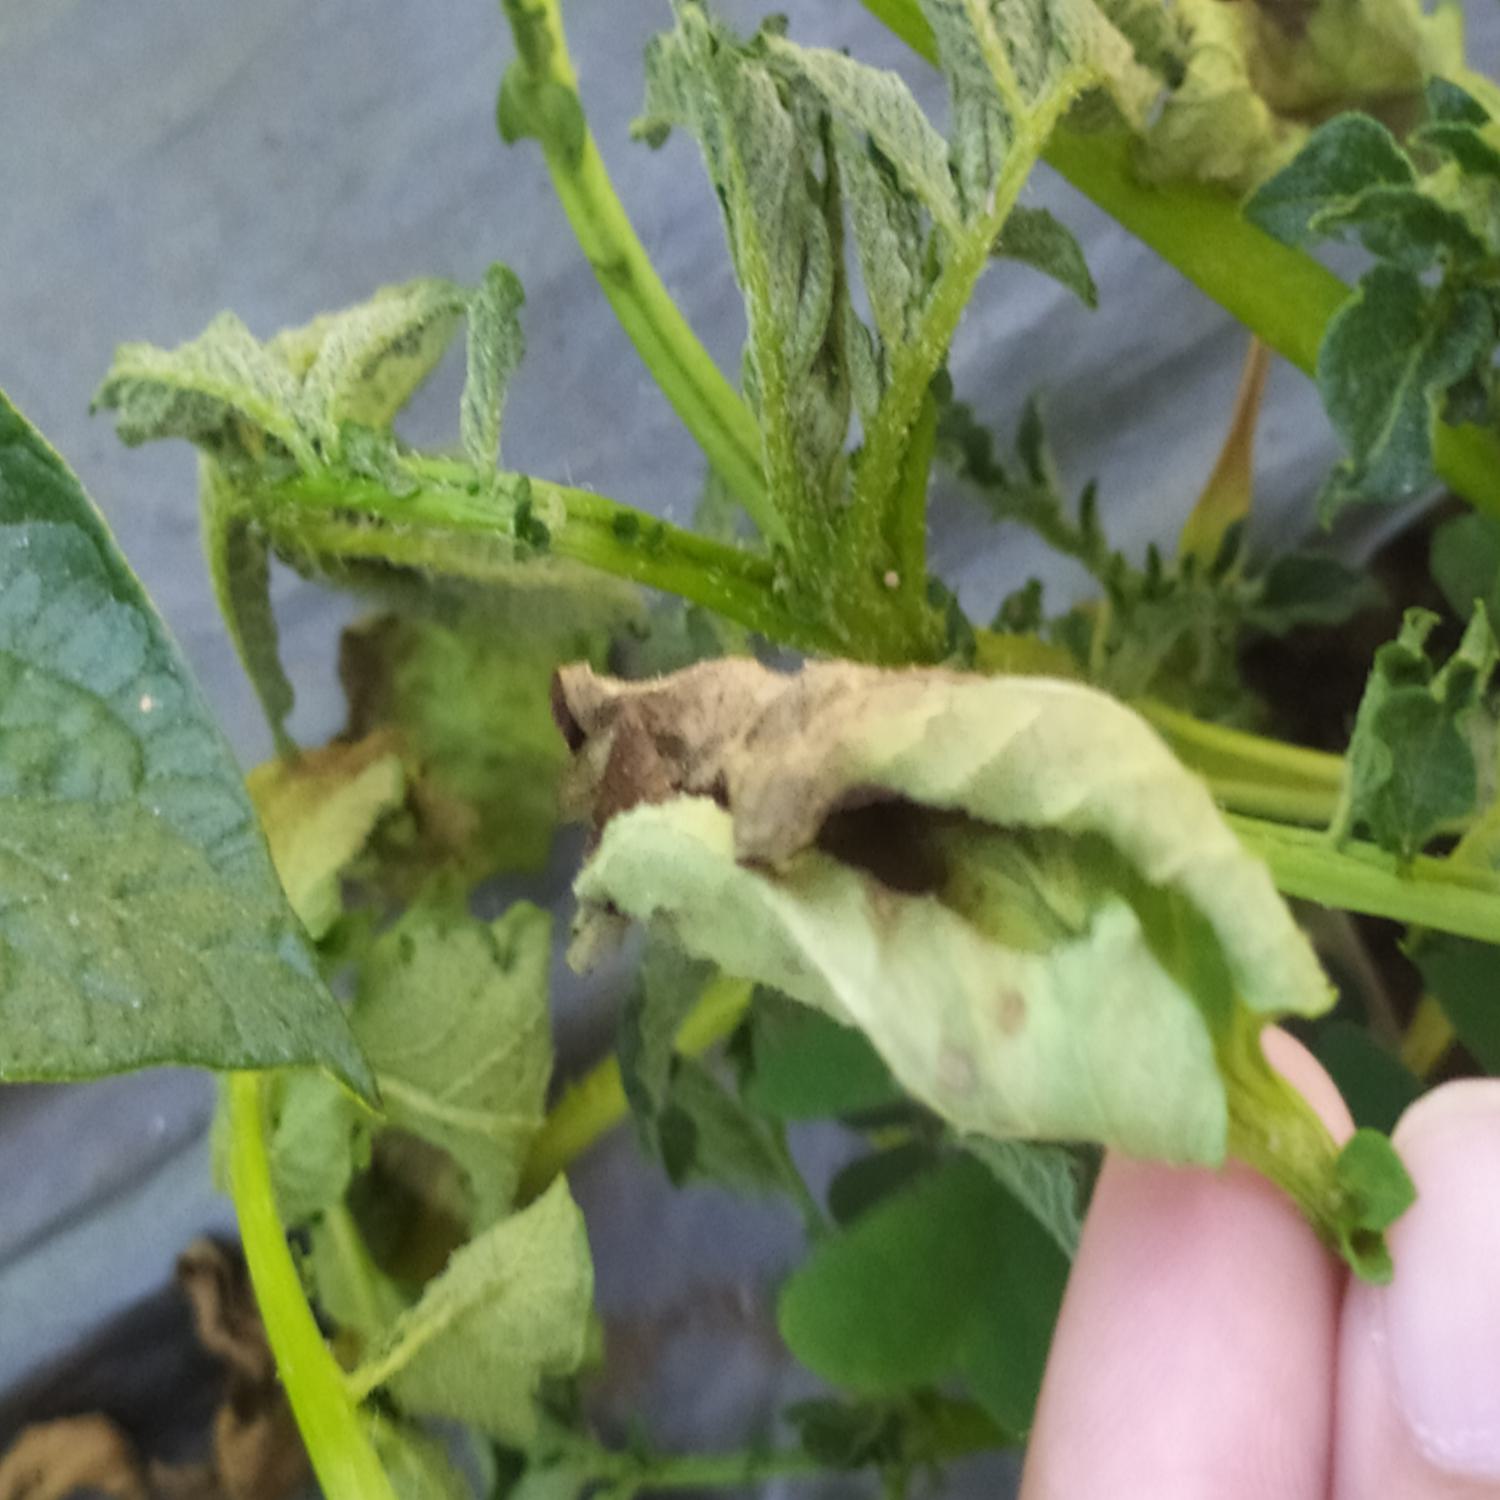
Label: Bacteria